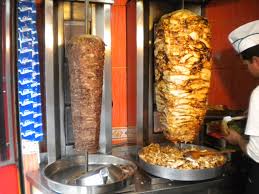
Yemek: kebap